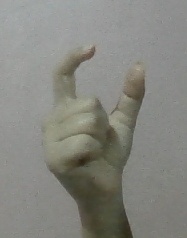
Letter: nun